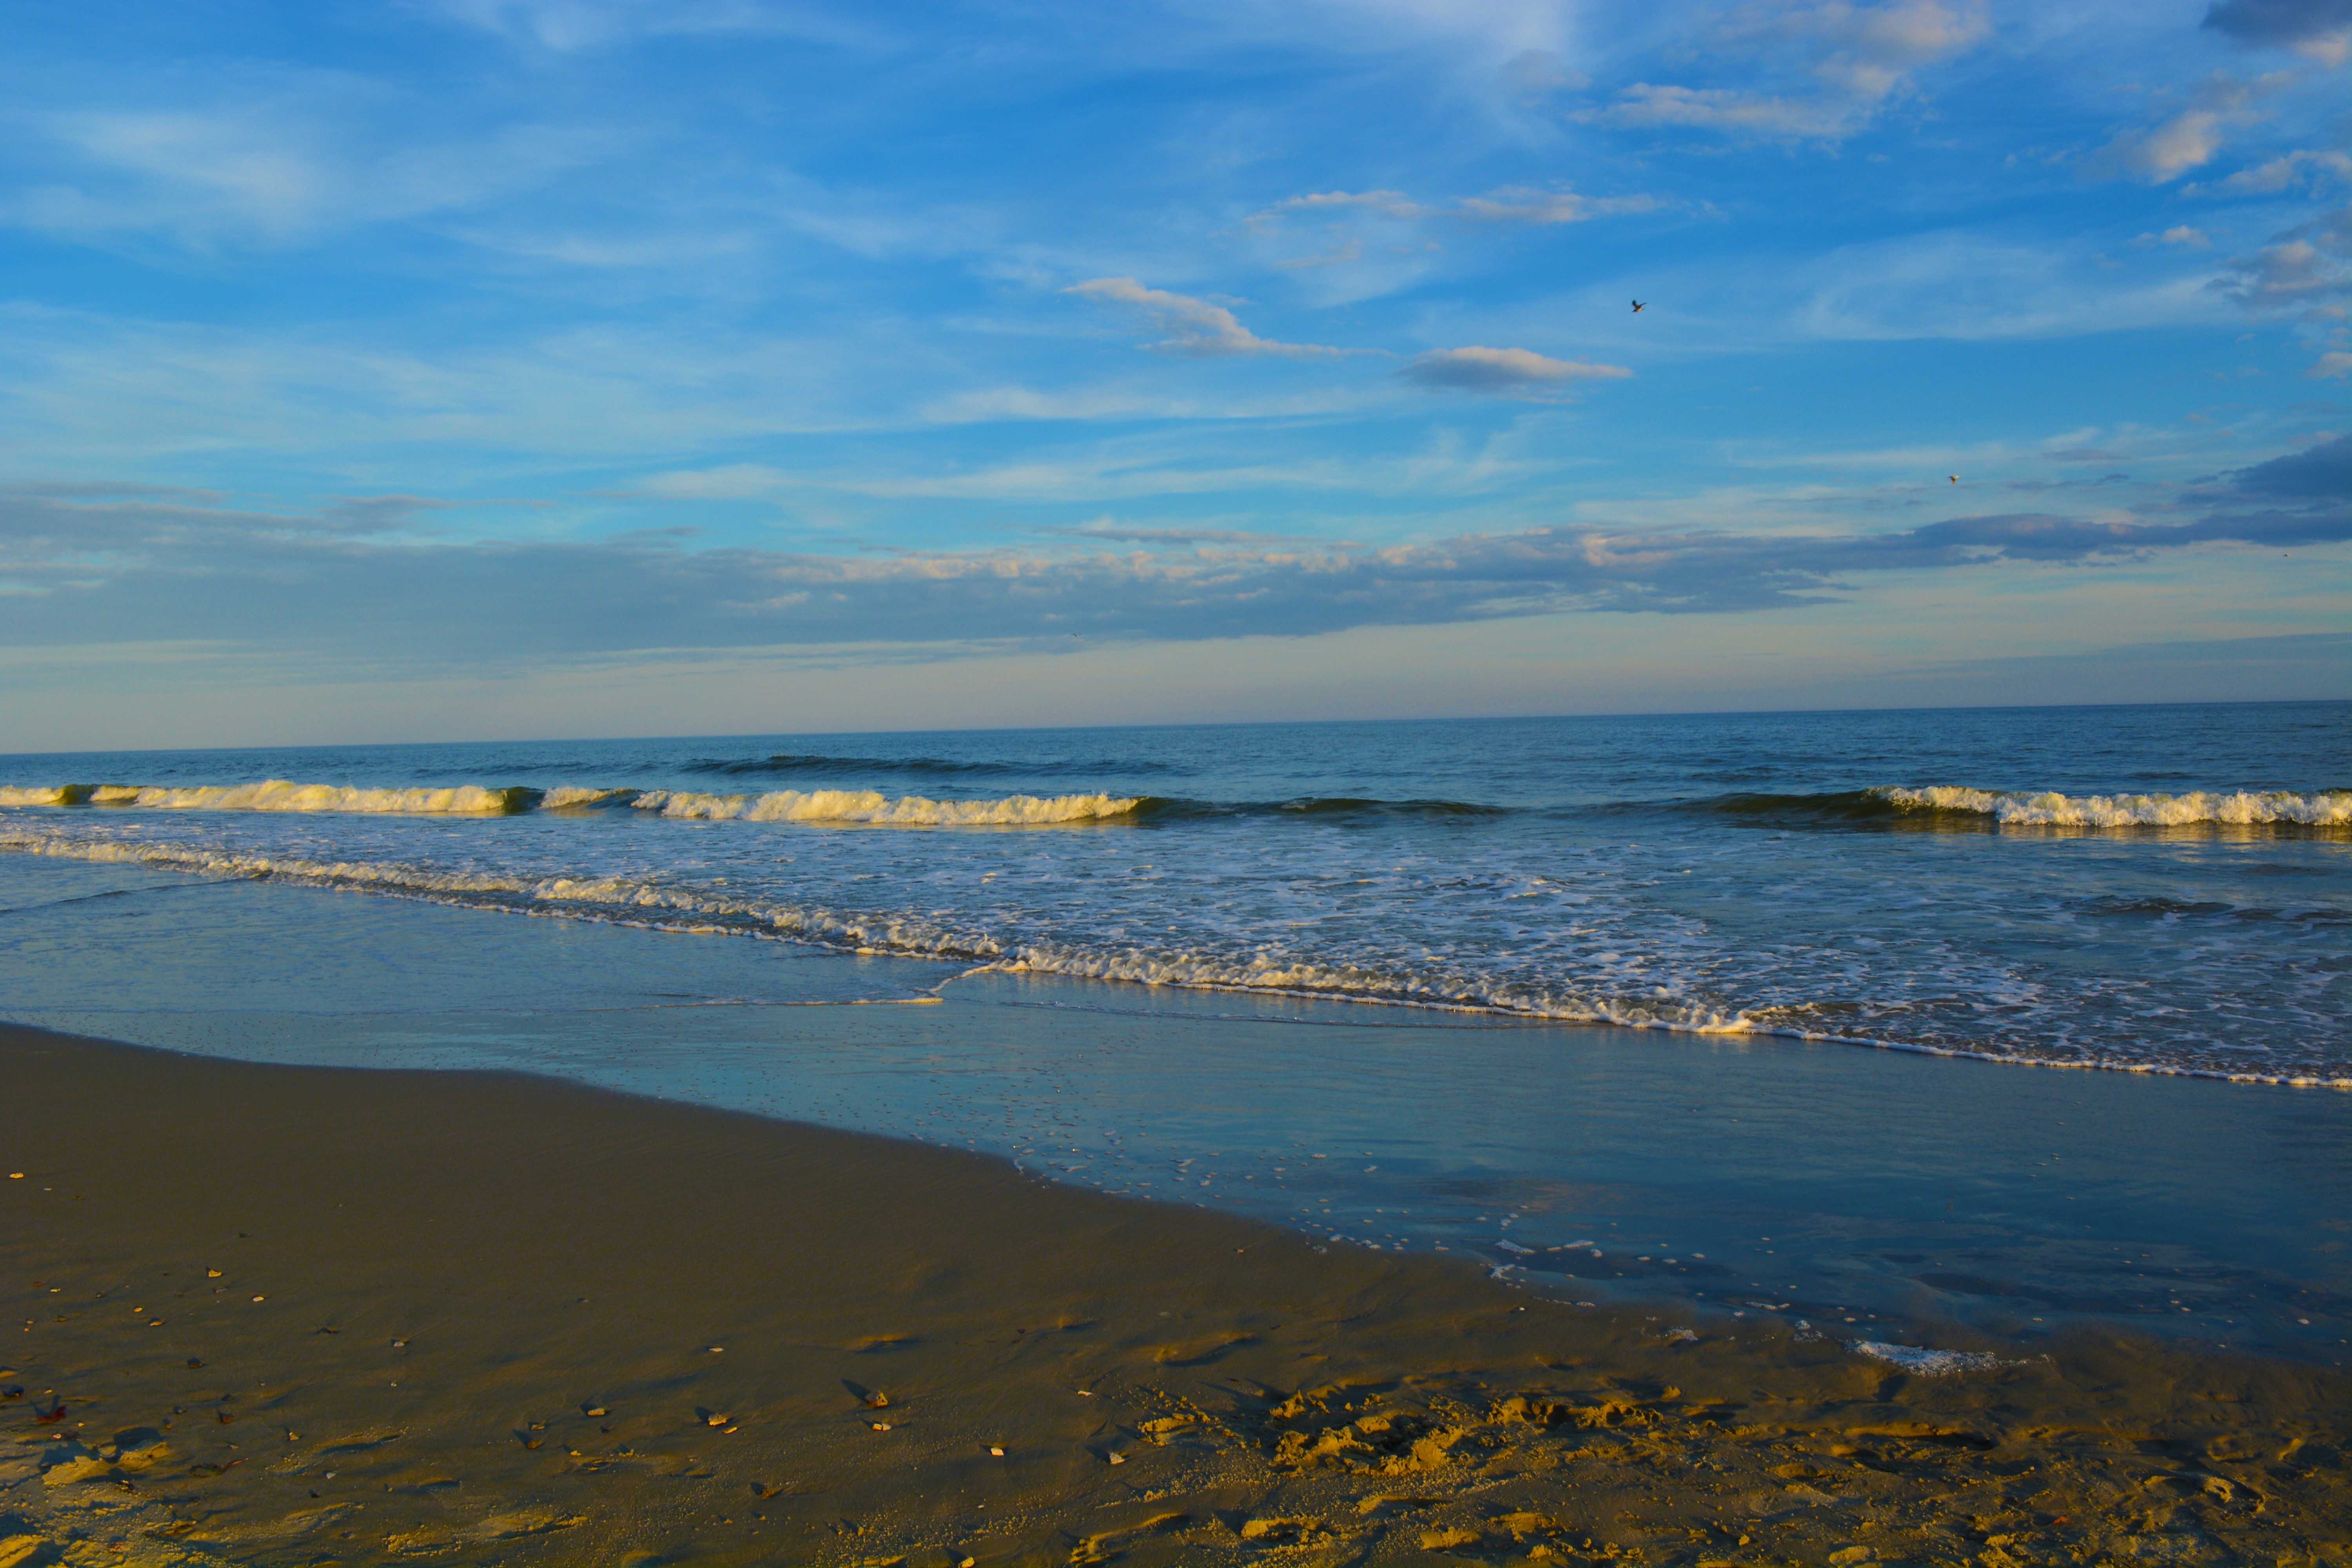
beach, sea, coast, sand, ocean, horizon, cloud, sky, sunrise, sunset, sunlight, morning, shore, wave, dawn, dusk, evening, reflection, bay, body of water, wind wave